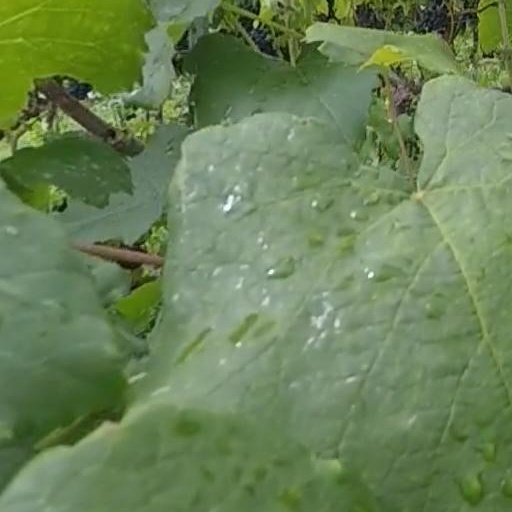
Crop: grape